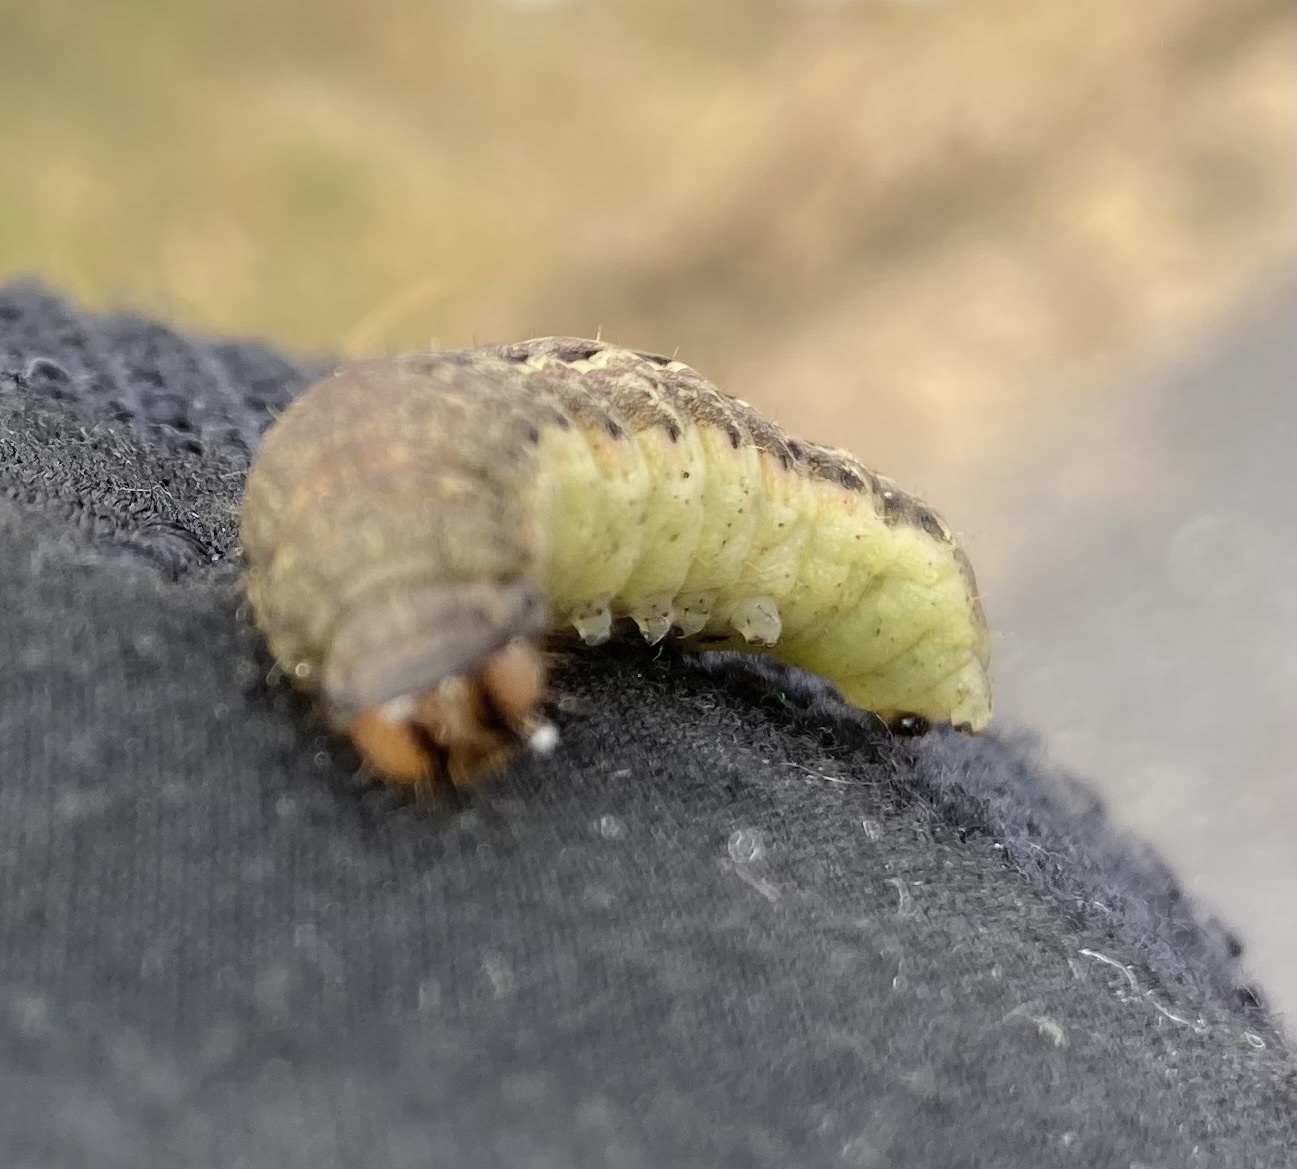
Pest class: cutworms